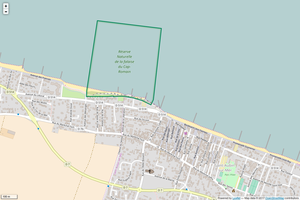
Périmètre de la RNN de la Falaise du Cap Romain.
La réserve naturelle nationale de la falaise du Cap-Romain est une réserve naturelle nationale géologique située en Normandie. Classée en 1984, elle protège un site de 24 hectares formé d'une falaise littorale comprenant des fossiles d'éponges.